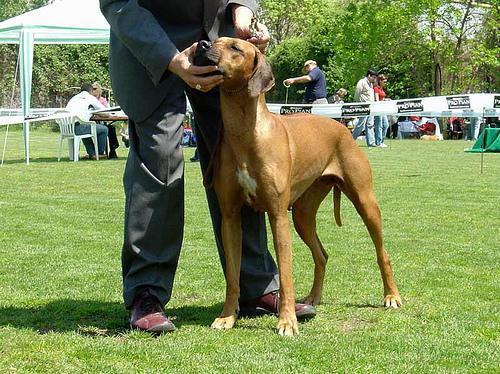
Rhodesian_ridgeback